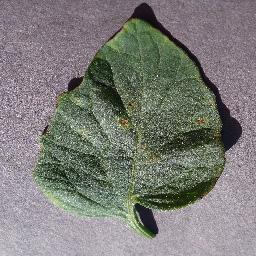
Label: Tomato___Target_Spot